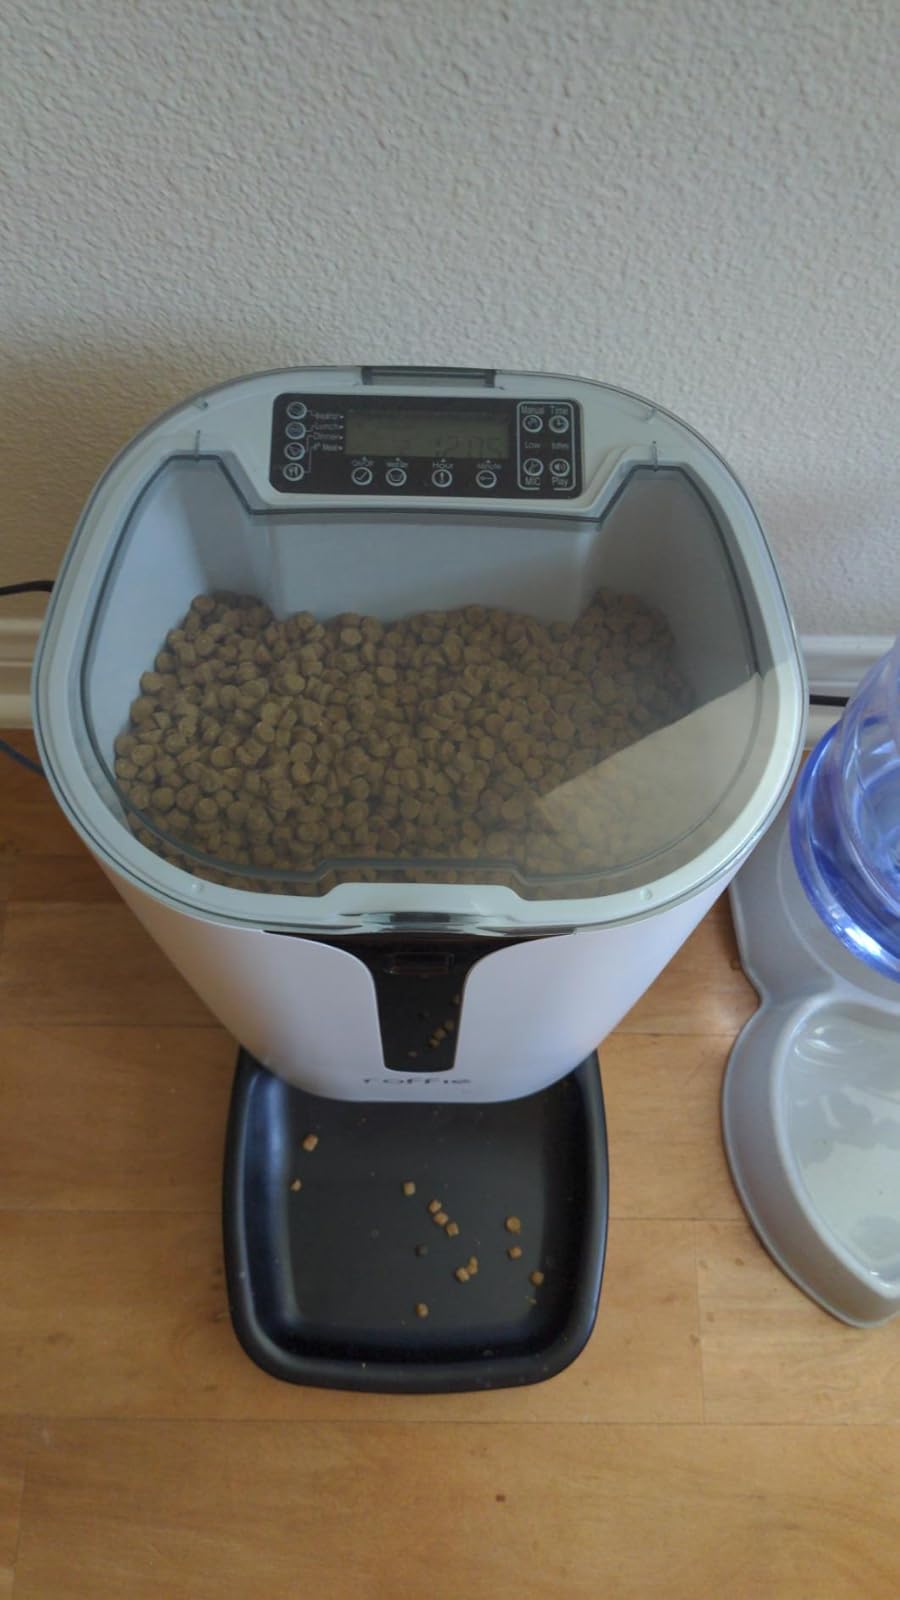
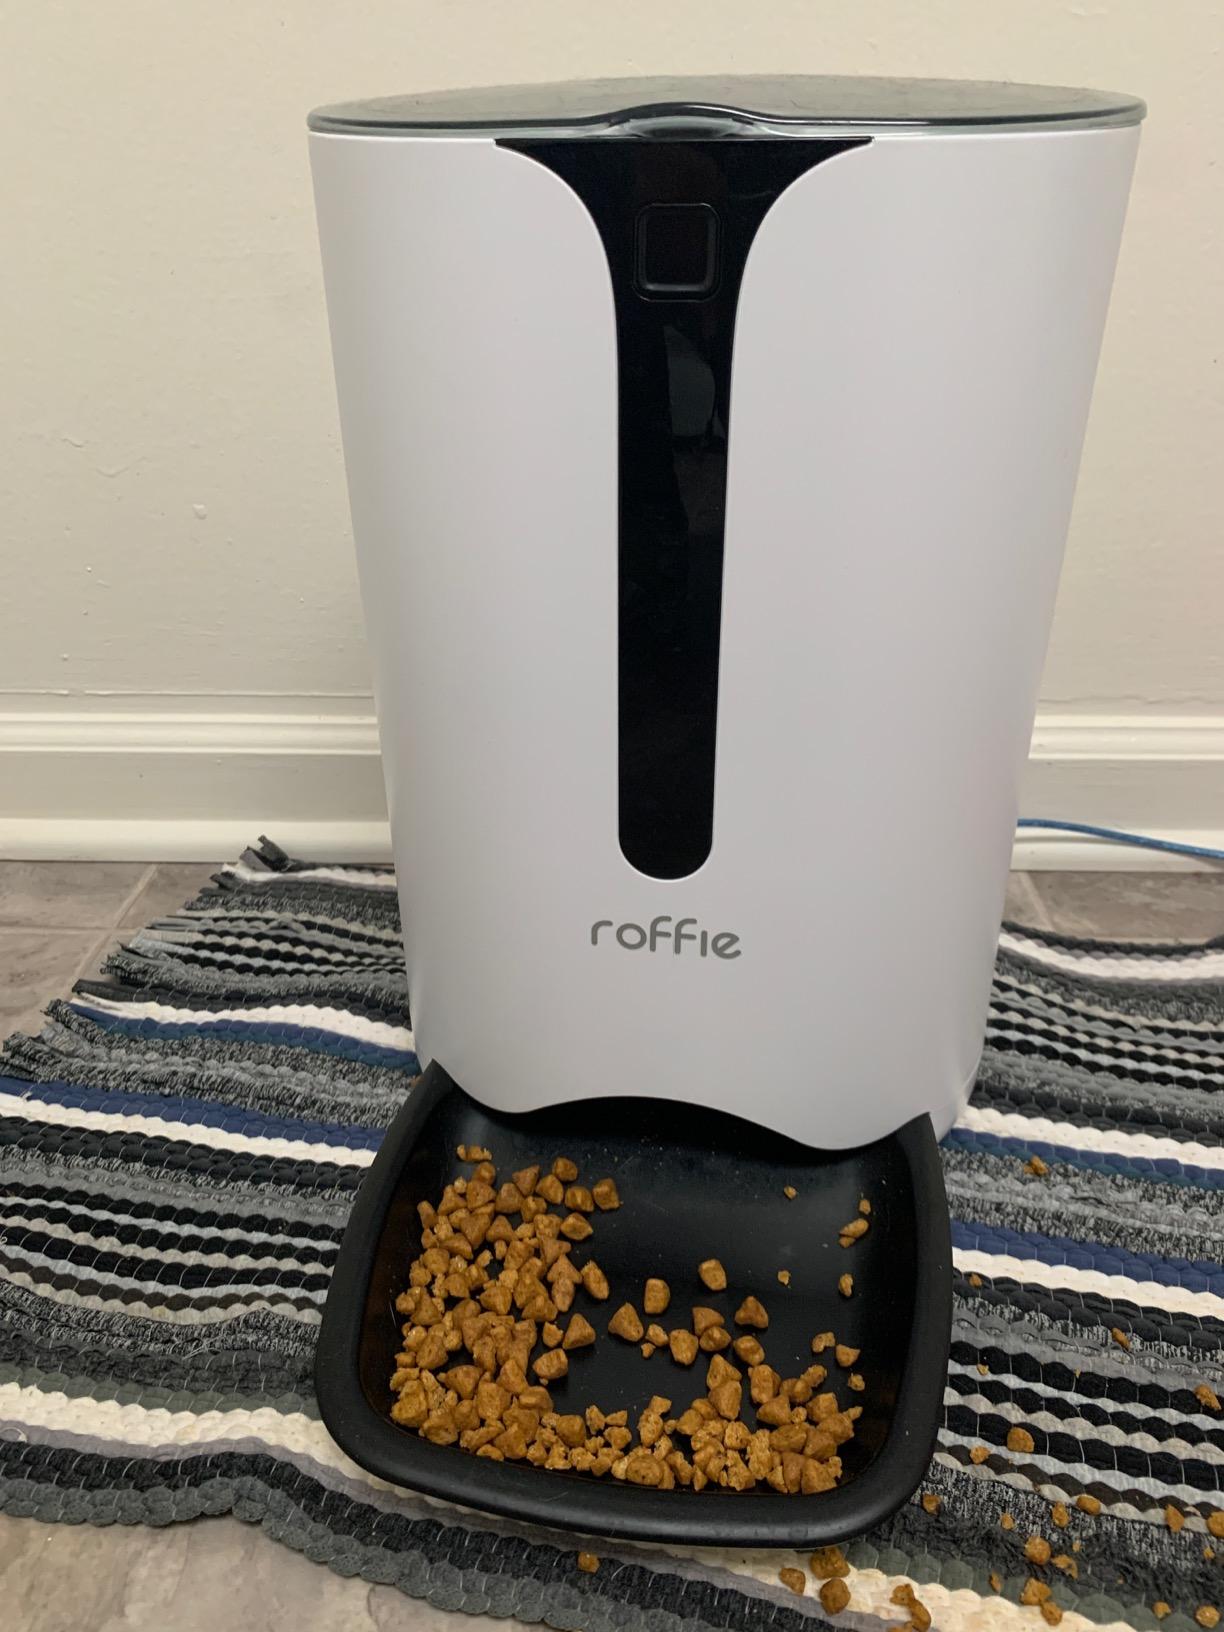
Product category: items_feeder
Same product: yes